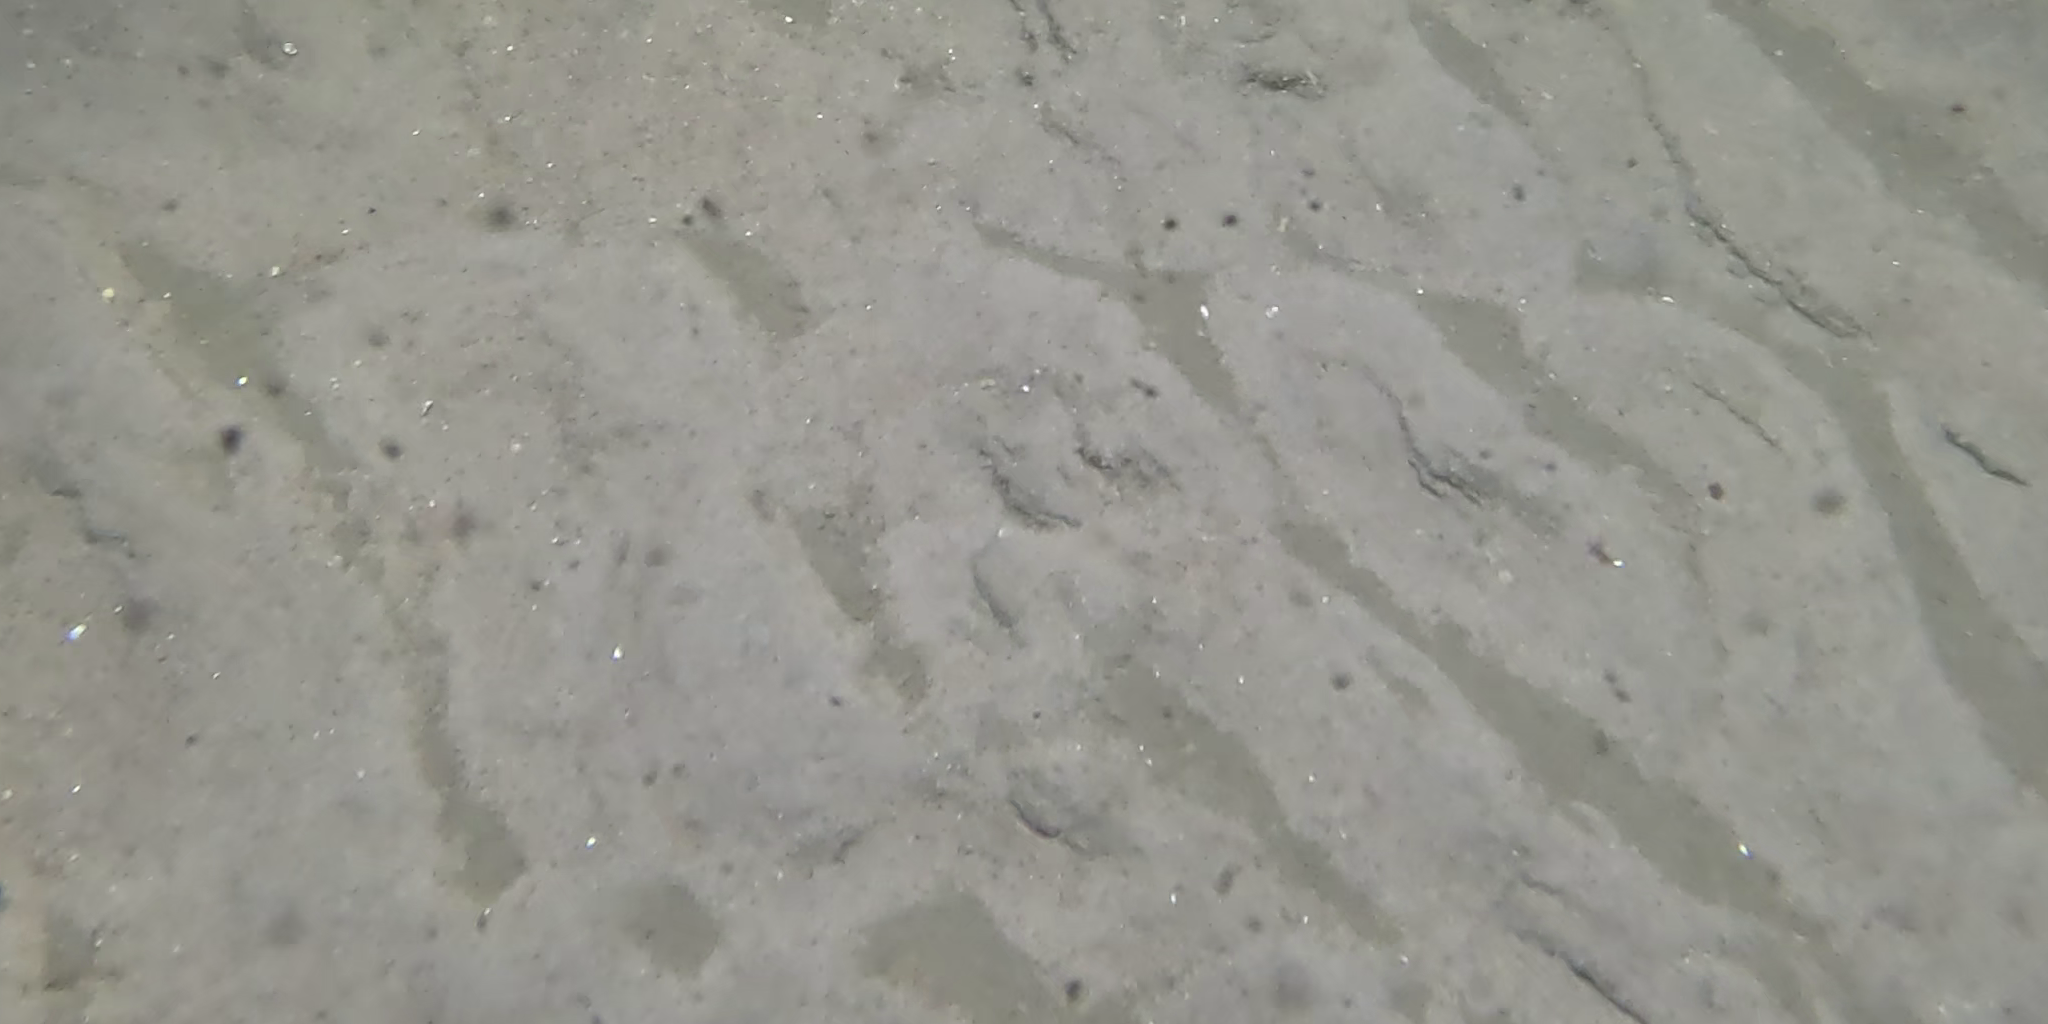
Seabed habitat: sand